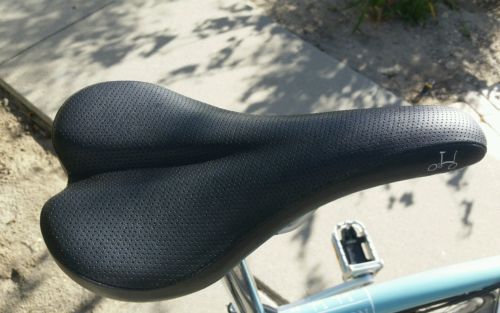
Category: bicycle